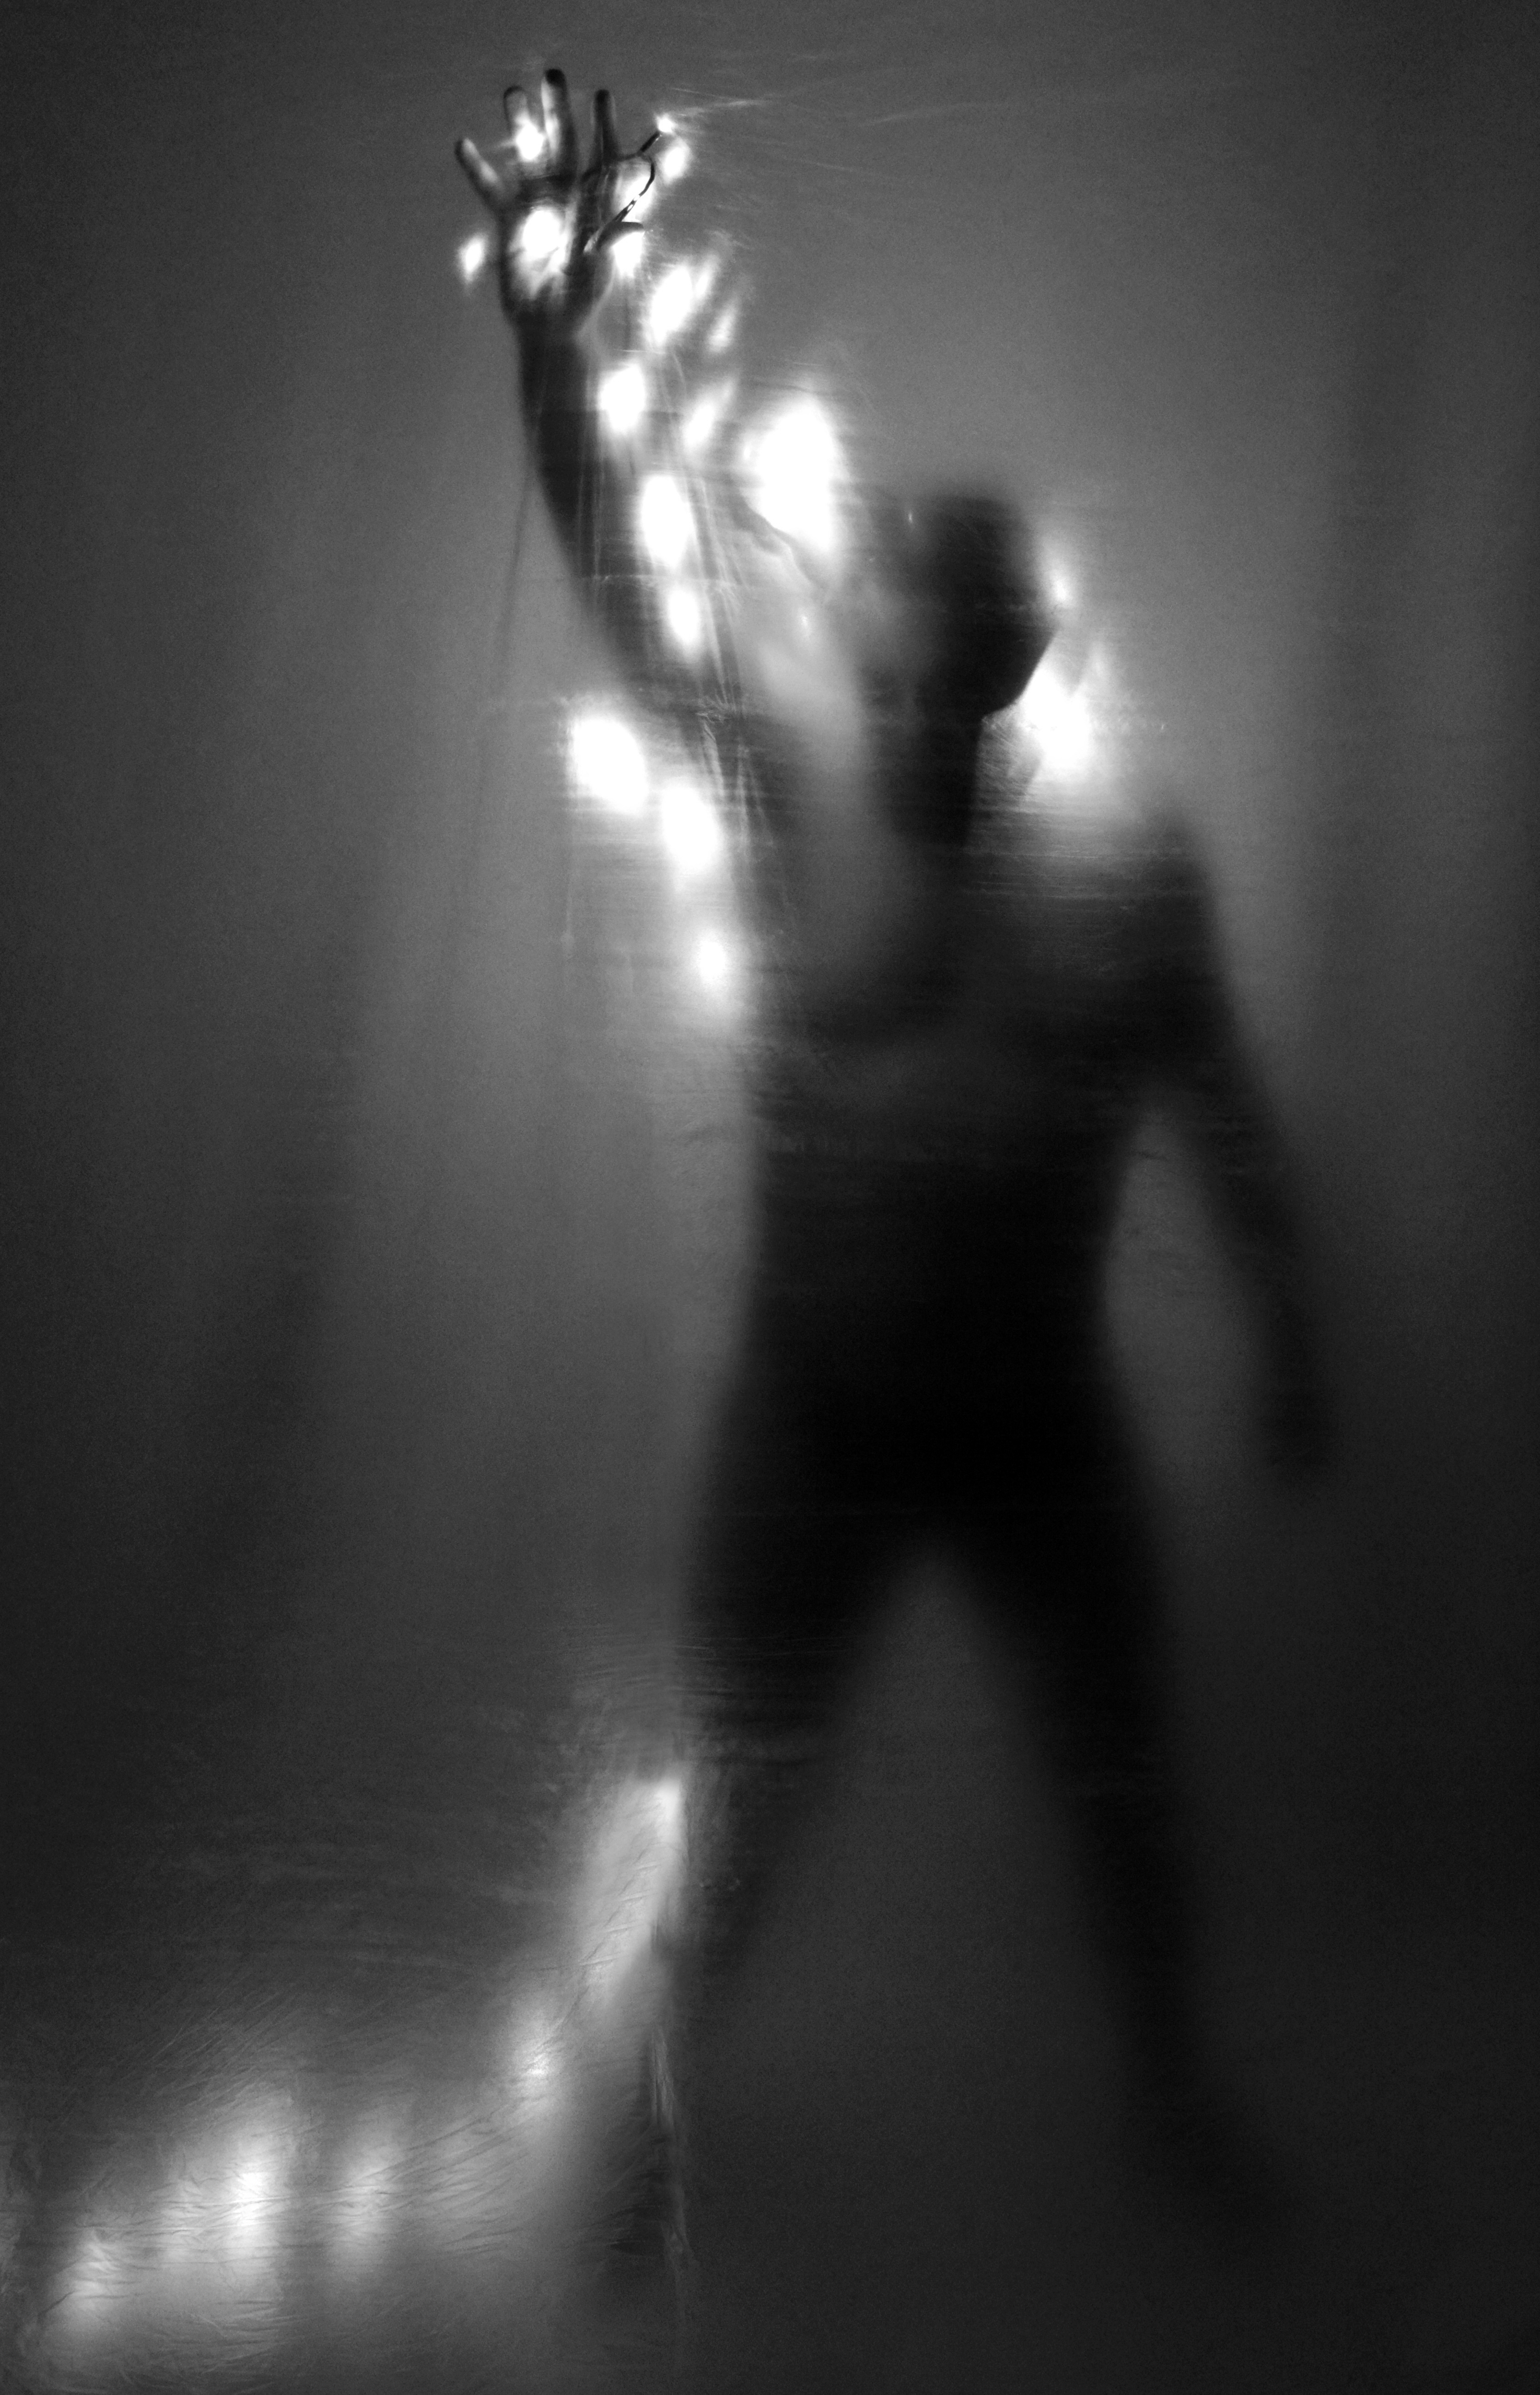
hand, man, light, black and white, white, photography, shadow, darkness, black, monochrome, dead, death, energy, photograph, slide, devil, alive, act, lichterkette, luzifer, monochrome photography, film noir, beelzebub